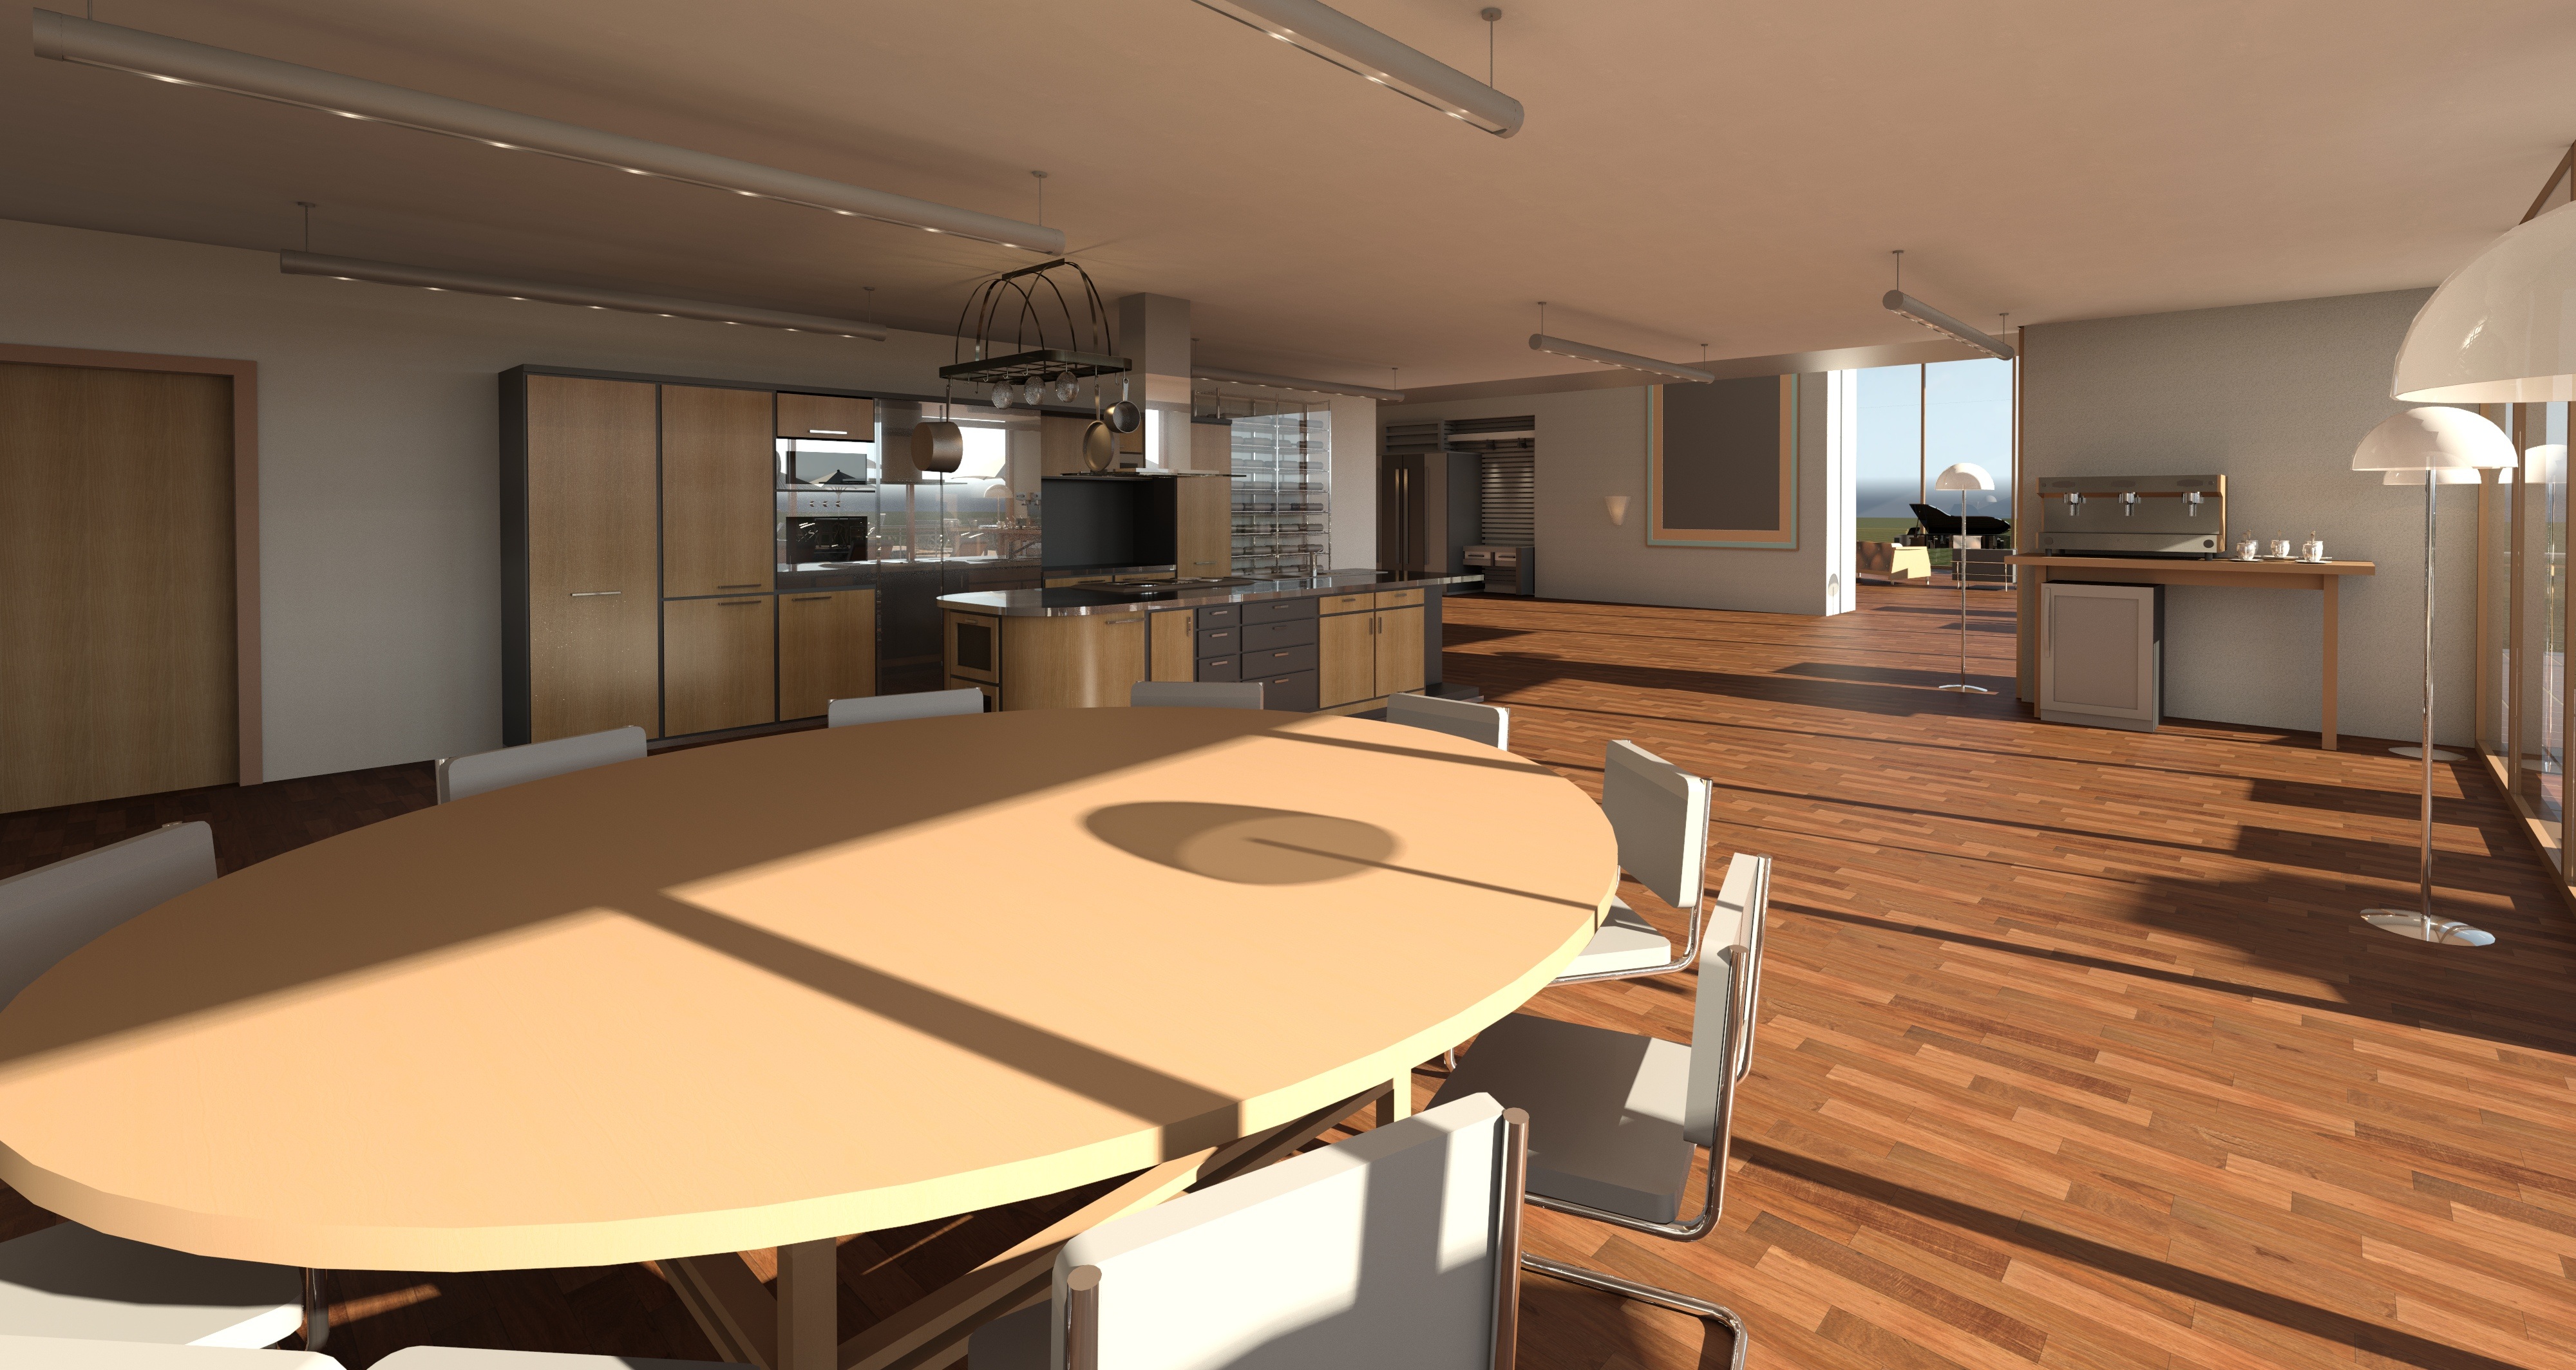
table, floor, home, ceiling, property, living room, room, lifestyle, interior design, living, design, estate, real estate, dining room, dining table, conference hall, recreation room, architectural visualization